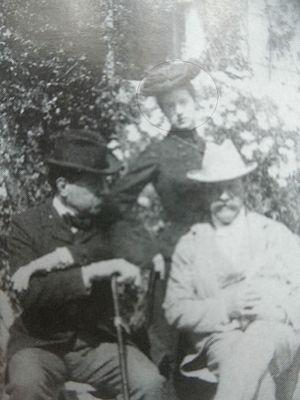
Paul Bourget, né le 2 septembre 1852 à Amiens et mort le 25 décembre 1935 à Paris, est un écrivain et essayiste français, membre de l'Académie française.